William Edward Doyle

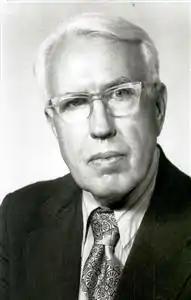

William Edward Doyle (February 5, 1911 – May 2, 1986) was a United States circuit judge of the United States Court of Appeals for the Tenth Circuit and previously was a United States district judge of the United States District Court for the District of Colorado and a justice of the Colorado Supreme Court.